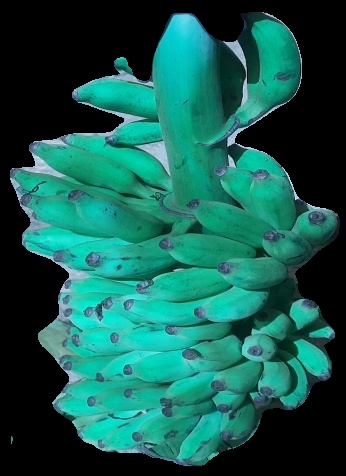
Variety: elakki-bale
Grade: grade3